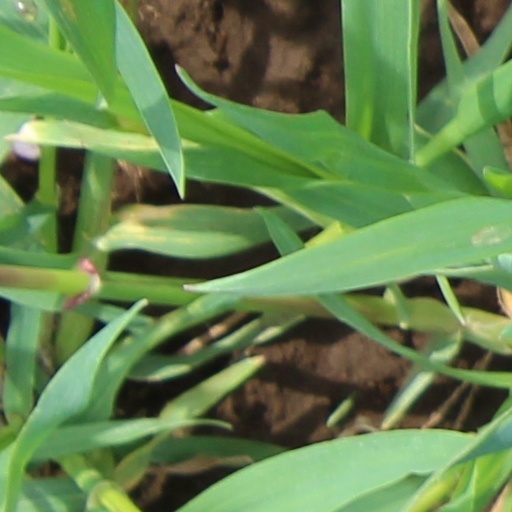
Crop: wheat